Peter David

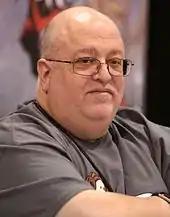
David at the 2017 Phoenix Comicon

In October 2013, "X-Factor" ended its run with issue #262, concluding the X-Factor Investigations incarnation of the series. The book was then relaunched as "All-New X-Factor", a new series with artist Carmine Di Giandomenico, as a part of the All-New Marvel NOW! initiative announced at the 2013 New York Comic Con. The opening storyline, which continues events from issue #260 of the previous series, establishes the new corporate-sponsored version of the team, and includes Polaris, Quicksilver, and Gambit.